Georgia Taylor-Brown

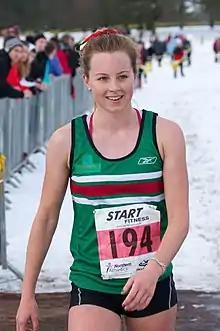
Taylor-Brown in 2013

Georgia Taylor-Brown (born 15 March 1994) is an English professional triathlete. Having won bronze in the 2018 and 2019 World Triathlon Series, Taylor-Brown won the one-off sprint triathlon race in Hamburg that constituted the 2020 World Triathlon Championship, becoming the fifth British woman to become world champion.